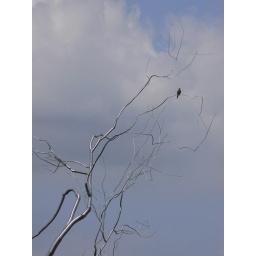
bird in a silver tree, NCMA